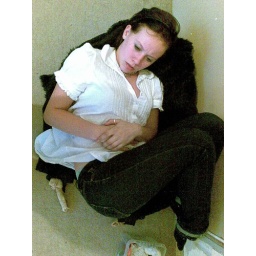
Jai in dog bed